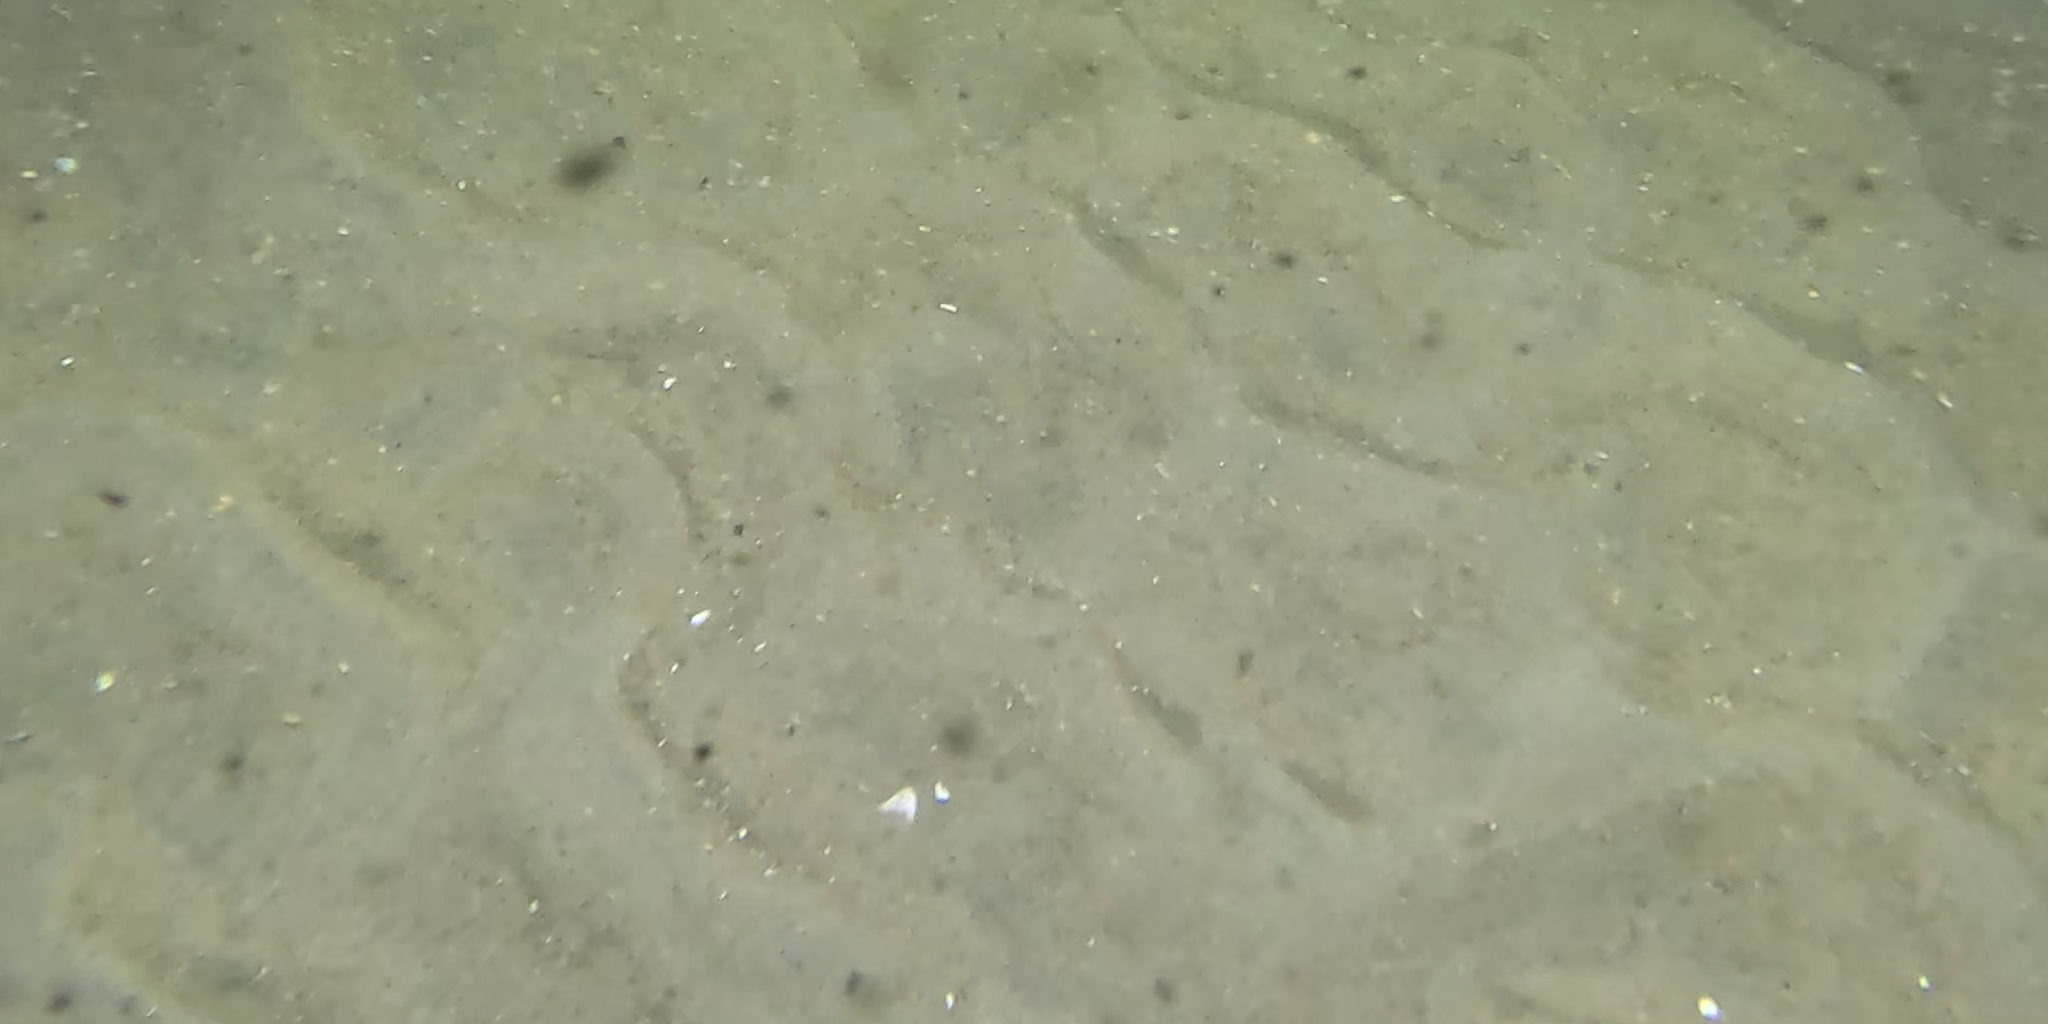
Seabed habitat: sand